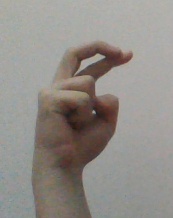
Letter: zay